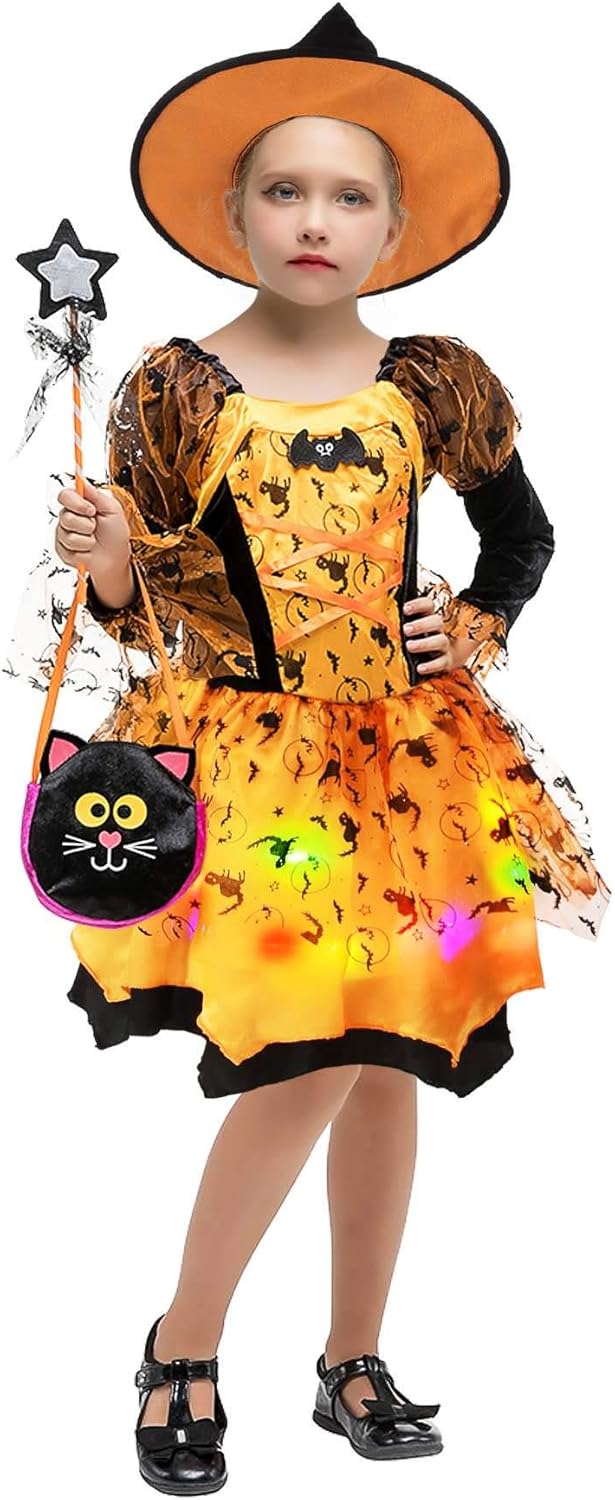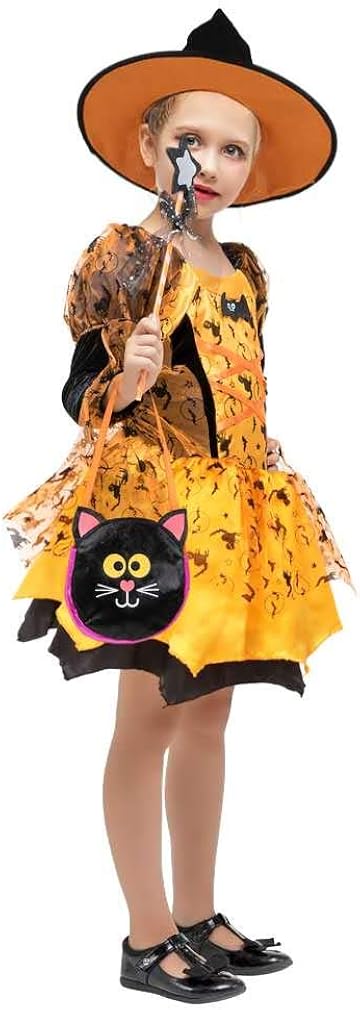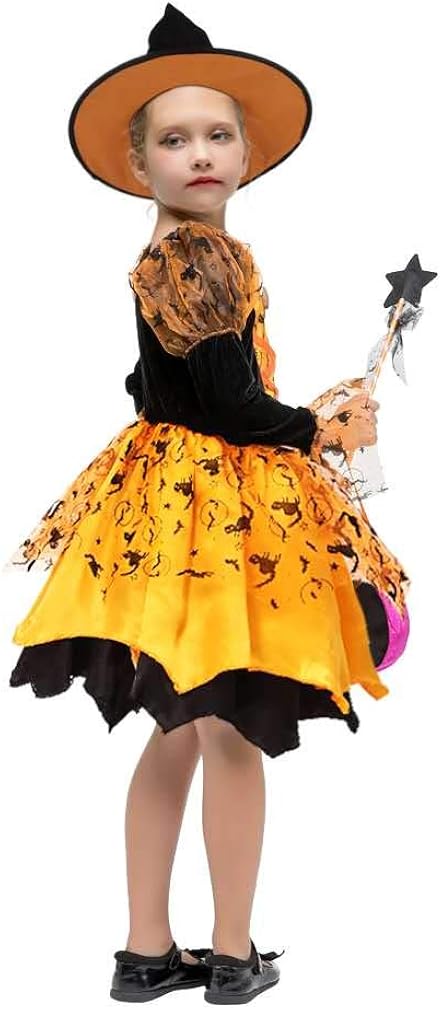
#NA Girls Light-up Witch Halloween Costumes Kids Fancy Dress Set
Category: AMAZON FASHION
Material: Polyester Children's Cute Light up Witch Costume for Girls Manufacturer recommended age ‏ : ‎ 3 years and up Note Do not mix old and new batteries Do not mix alkaline,standard (carbon-zinc), or rechargeable batteries
Features: Polyester | Button closure | [Costume Set]--Fairytale Deluxe Witch Costume Set, includes Dress, Witch's Matching Hat, Wand and Handbag;Made of soft polyester, skin-friendly, Safely for little kids to dress and wear | [2 Ways Light up]-- It is a light up costume set. Adjusted by button, the lights could be twinkling or always on, and also it could be turned off. 2 AA battery needed(NOT included) | [Note]--Do not mix old and new batteries. Do not mix alkaline,standard (carbon-zinc), or rechargeable batteries | [Creative Design]--Removable inner lights white pouch, makes it creative and multifunctional | [Jazz It up]--Perfect for Halloween Dress up Parties, Fairytale Witch Role Playing, School Party, Trick or Treat or Magic Theme Party,Activity, Everyday Play and More